American frontier

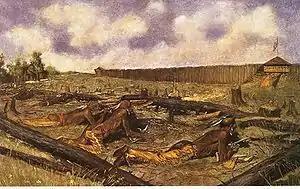
Siege of Fort Detroit during Pontiac's War in 1763

Settlers on the frontier often connected isolated incidents to indicate Indian conspiracies to attack them, but these lacked a French diplomatic dimension after 1763, or a Spanish connection after 1820.